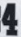
Number: 4